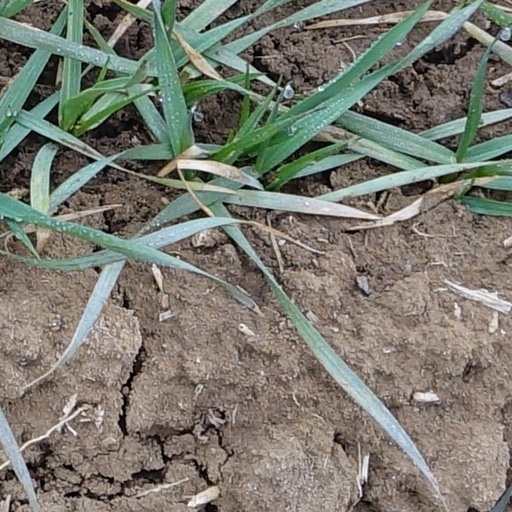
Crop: wheat